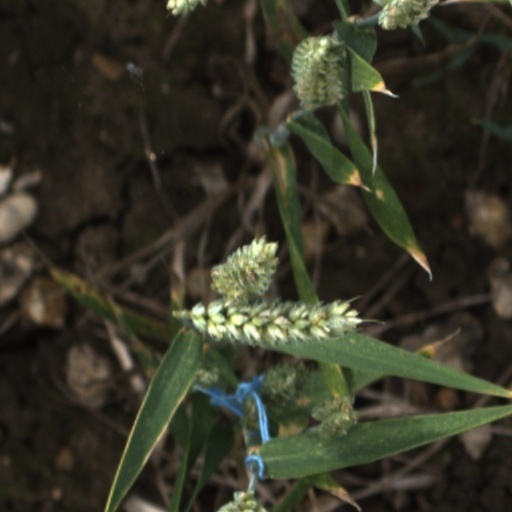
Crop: wheat